1st Reconnaissance Squadron

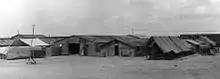
The 1st Aero Squadron's facilities at Columbus, New Mexico, 1916

President Wilson immediately asked President Carranza of Mexico for permission to send United States troops into his country, and Carranza reluctantly gave permission "for the sole purpose of capturing the bandit Villa." Wilson then ordered General John J. Pershing to "pursue and disperse," the forces commanded by Villa. In his orders to Southern Department commanding general Frederick Funston, United States Secretary of War Newton D. Baker instructed him to have the 1st Aero Squadron moved to Columbus to provide liaison and aerial reconnaissance for Pershing's headquarters.